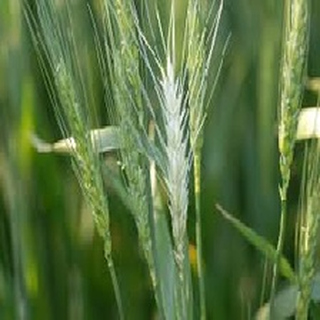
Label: wheat_fusarium_head_blight